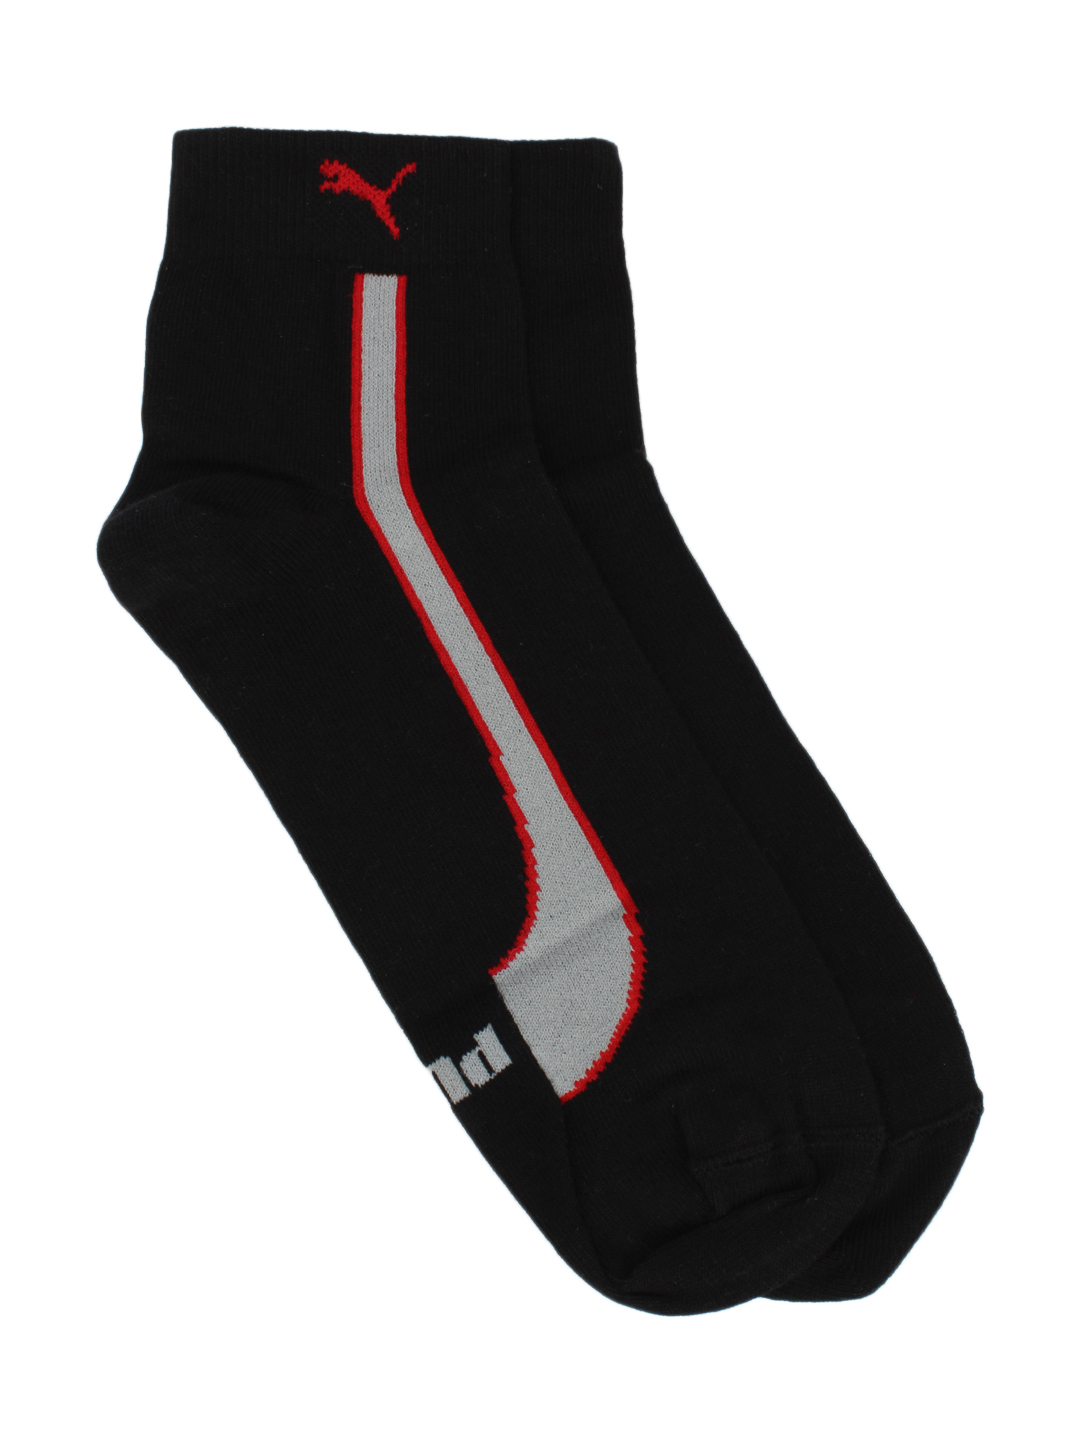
Puma Men Formstripe Quarter Black Socks
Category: Accessories / Socks / Socks
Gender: Men
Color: Black
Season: Summer 2011
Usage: Casual